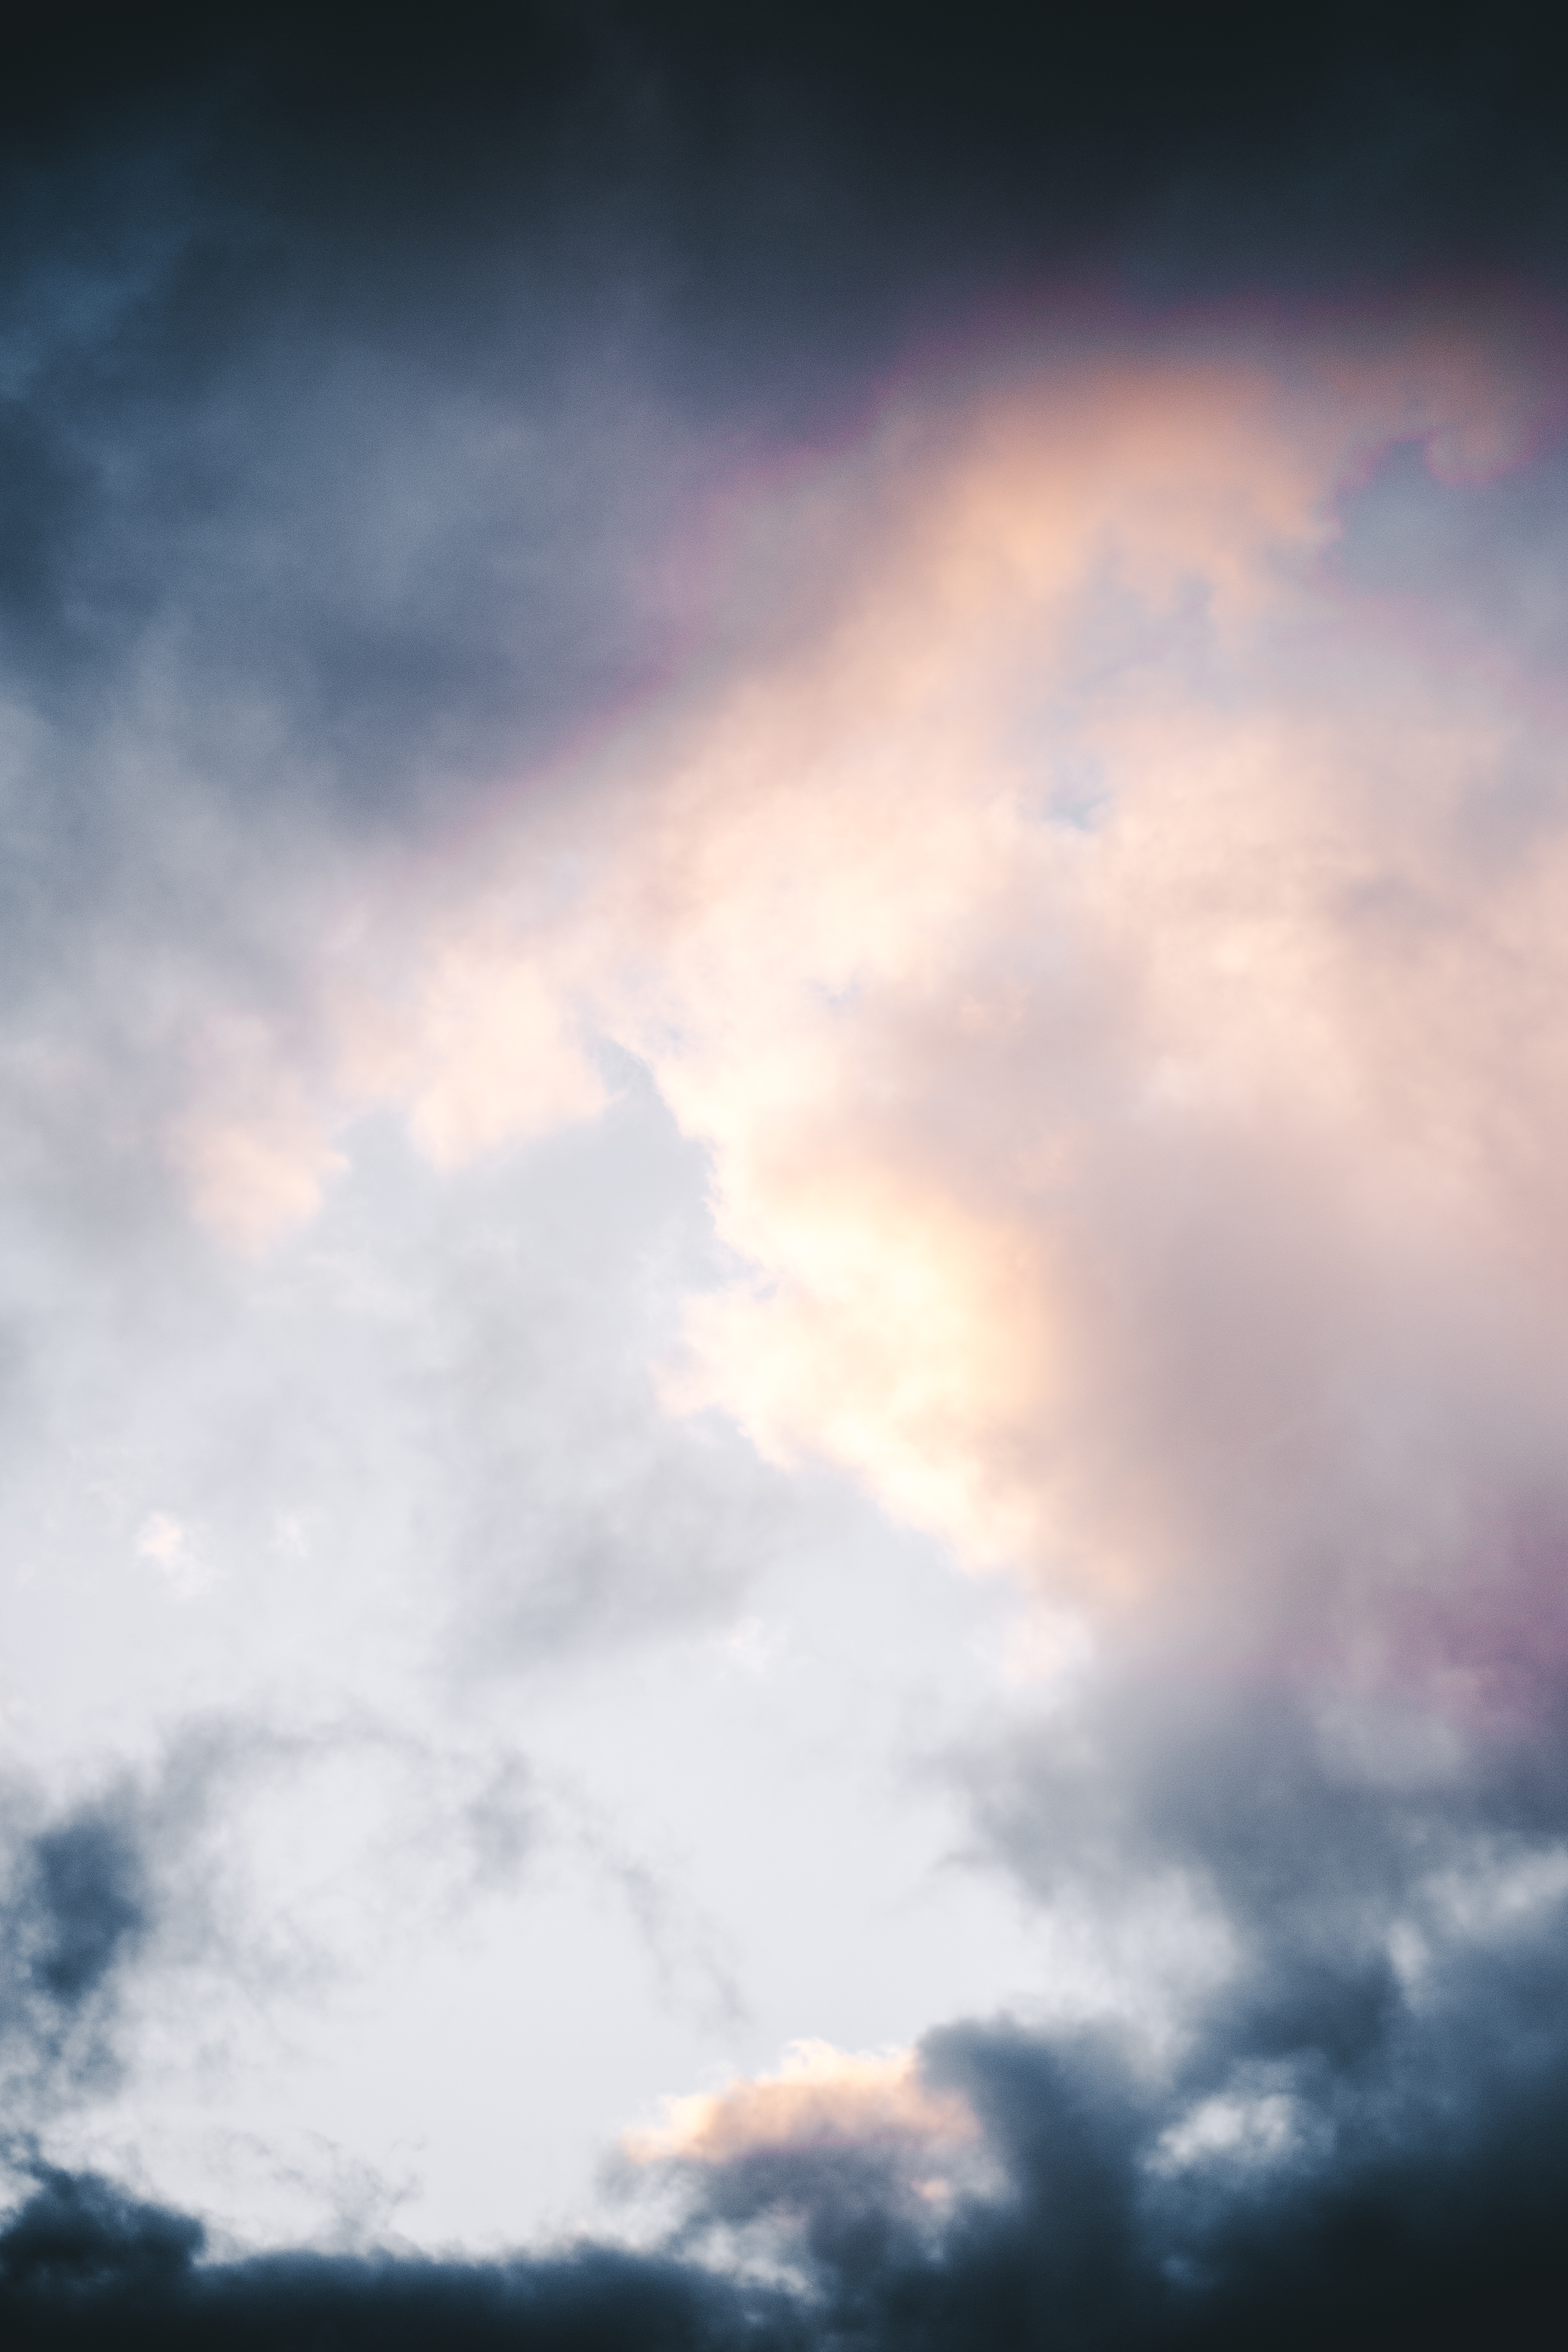
cloud, sky, sunset, sunlight, dawn, atmosphere, dusk, cumulus, meteorological phenomenon, atmosphere of earth